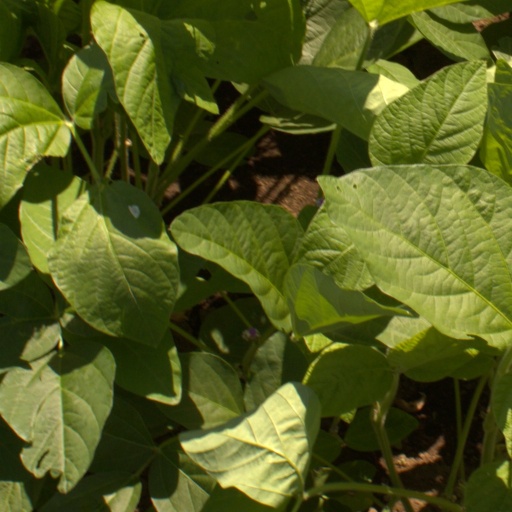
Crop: soybean